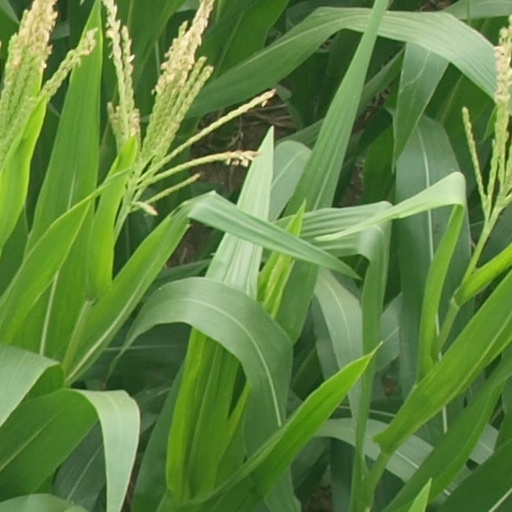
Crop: maize; corn